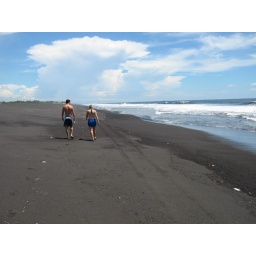
Tiff and Bryon stroll the black sand beaches of Villas del Pacifico, which were unfortunately covered in trash and flotsam.